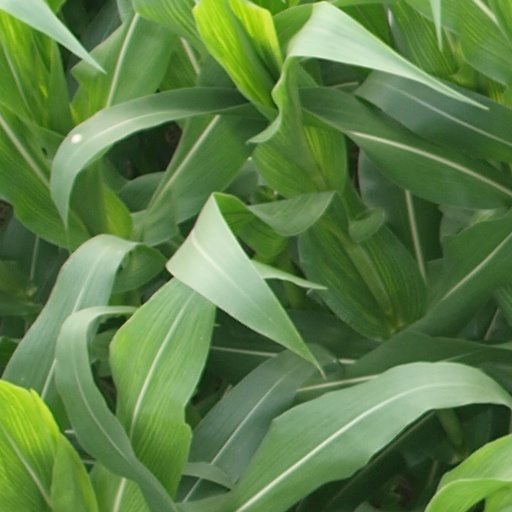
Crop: maize; corn